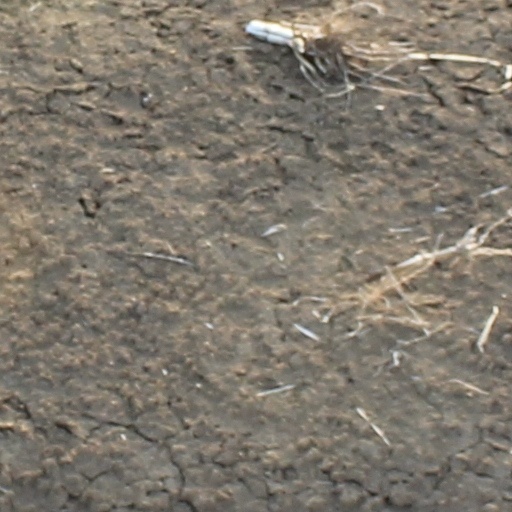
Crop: wheat